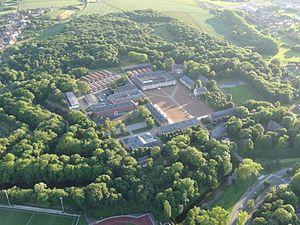
Citadelle (Classé) This building is indexed in the Base Mérimée, a database of architectural heritage maintained by the French Ministry of Culture,
La citadelle d'Arras est construite par Vauban de 1668 à 1672, pour défendre la place d'Arras. Elle est inscrite au patrimoine mondial de l'Unesco.
Les Hauts-de-France sont une région administrative du nord de la France, créée par la réforme territoriale de 2014. Résultat de la fusion du Nord-Pas-de-Calais et de la Picardie, elle s'est d'abord appelée provisoirement Nord-Pas-de-Calais-Picardie. Elle s'étend sur 31 806 km² et compte cinq départements : l'Aisne, le Nord, l'Oise, le Pas-de-Calais et la Somme. Elle est présidée par Xavier Bertrand depuis le 4 janvier 2016 et son chef-lieu est Lille, principale ville de la région et auparavant déjà chef-lieu du Nord-Pas-de-Calais. Amiens, chef-lieu de l'ancienne Picardie, est la deuxième ville de la région.
La liste des mémoriaux et cimetières militaires du Pas-de-Calais répertorie les cimetières militaires, les mémoriaux ainsi que les stèles, plaques commémoratives et autres monuments, situés dans le département du Pas-de-Calais, qui honorent la mémoire des morts aux combats, des victimes de bombardements ou d’exactions de l'ennemi ainsi que celle de personnels de santé, de chefs militaires ou politiques pendant :